Together (Sia song)

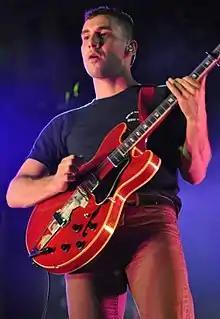

The song was first mentioned by Sia in a 2018 interview with "Rolling Stone", where it was described as a "cheerful song that matches her personality much more than, say, "Chandelier"." It is the end title of the film "Music", which was written and directed by Sia herself. Although "Music" was not a musical originally, Sia told "Rolling Stone" that she would be given "roughly $10 million more" to make it a musical film. "Music" was released in February 2021, along with Sia's album "Music – Songs from and Inspired by the Motion Picture".